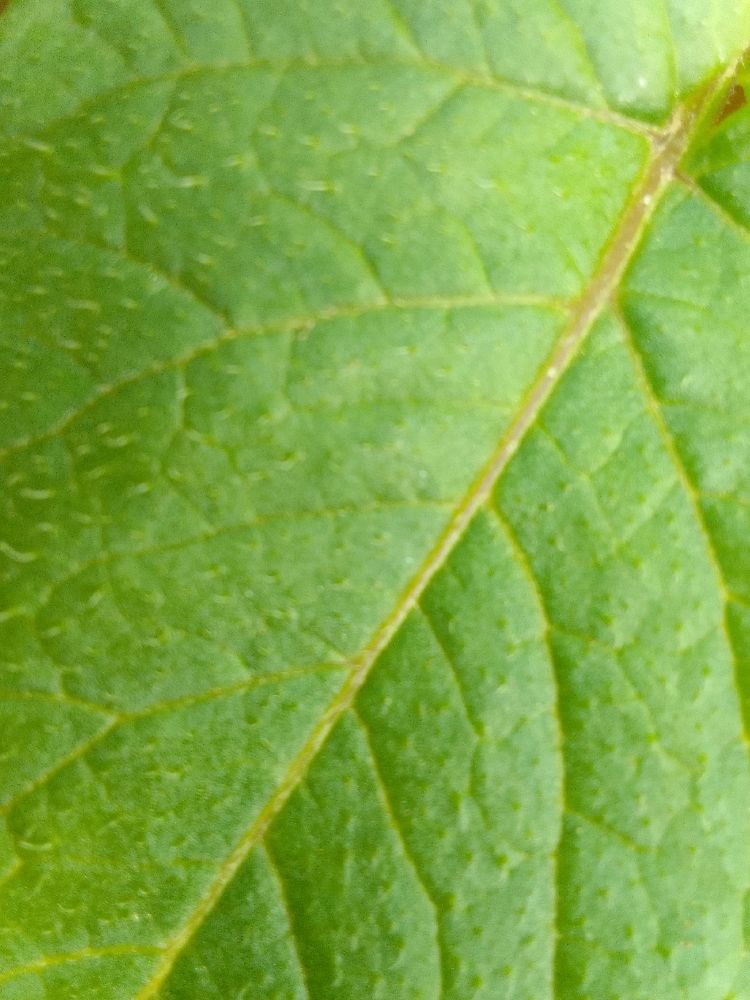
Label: Healthy